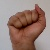
The image shows a hand gesture representing the letter 'A' in Indian Sign Language.